Dil Bole Hadippa!

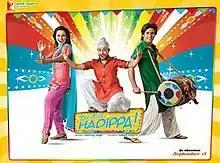
Theatrical release poster

Dil Bole Hadippa! (transl. The heart says hurray!) is a 2009 Indian Hindi-language sports comedy film directed by Anurag Singh and produced by Aditya Chopra under the Yash Raj Films banner. The film stars Rani Mukerji and Shahid Kapoor in lead roles, with supporting performances from Anupam Kher, Dalip Tahil, Rakhi Sawant, and Sherlyn Chopra. The narrative follows a young woman who disguises herself as a man in order to join an all-male cricket team, challenging gender norms in a traditional setting.